Lieke Klaus

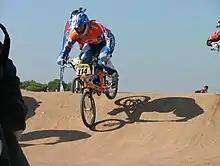
Lieke Klaus

Lieke Klaus (born October 28, 1989, in Wijchen, Gelderland) is a Dutch BMX racer.